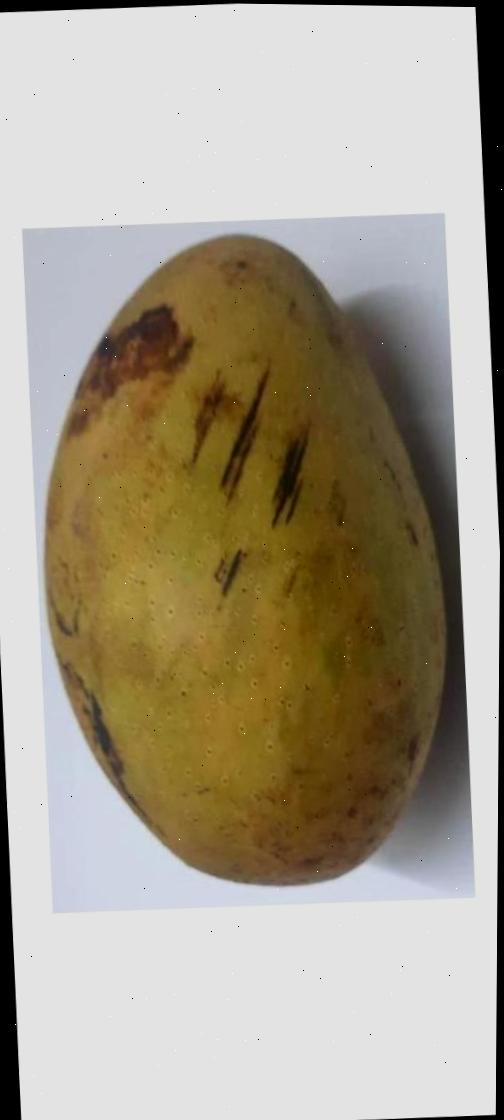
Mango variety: Ashshina Classic